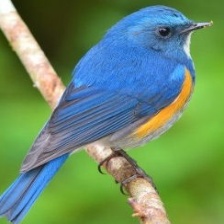
Species: HIMALAYAN BLUETAIL
Scientific name: TARSIGER RUFILATUS